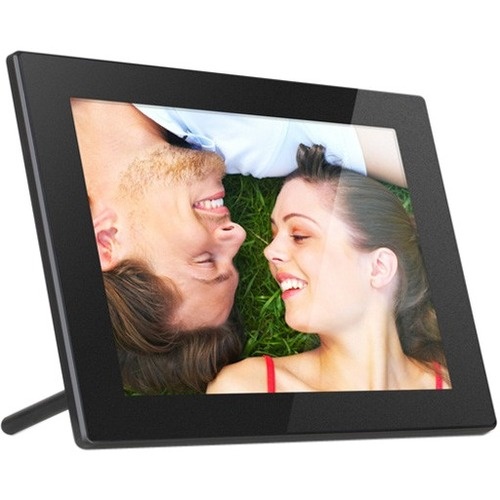
Aluratek AWS10F Digital Frame AWS10F
10" Touchscreen Display Your digital photos will be displayed clearer and vibrant on the IPS LCD panel. Multimedia Support In addition to photos, enjoy video, music and slideshow play with integrated stereo speakers. Wireless Photo Sharing Send photos using our app, Facebook Messenger, Twitter messages or even email! Built-in Memory Transfer and store files easily from your personal computer to the frame's 16GB built-in memory. SD Card / USB Support Simply insert an SD/SDHC card or USB flash drive to instantly view your photos. Easy To Use Fast and easy navigation through the touchscreen menus with no setup or software to install. Clock, Calendar, Weather Display the time and day and check what to wear so you are always prepared for the day. Digital Signage Solution Place the frame on a counter or mount on a wall to enhance your message to your customers. Remember, everything you buy at Lotsofstuff.ca is brand new shipped directly from our Canadian warehouses with full manufacturer's warranty. Huge selection, amazing prices and fast shipping. Order your Aluratek AWS10F Digital Frame today! General Information Manufacturer Aluratek, Inc Manufacturer Part Number AWS10F Manufacturer Website Address http://www.aluratek.com Brand Name Aluratek Product Model AWS10F Product Name AWS10F Digital Frame Product Type Digital Frame Technical Information Connectivity Technology Wireless Features In-plane Switching (IPS) Technology Slideshow Clock Calendar Weather Forecast Alarm Auto On/Off Timer Security Slot Programmable Timer Aspect Ratio 16:9 Built-in Devices Speaker Image Image Formats JPEG Audio Audio Formats MP3 WMA Display & Graphics Screen Size 10" Screen Type LCD Screen Resolution 1280 x 800 Touchscreen Yes Screen Mode WXGA Memory Built-in Memory 16 GB Memory Card Supported SD SDHC SDXC Network & Communication Wireless LAN Yes Interfaces/Ports USB Yes Physical Characteristics Product Color Black Form Factor Wall Mountable Height 7.38" (187.45 mm) Width 10.80" (274.32 mm) Depth 0.75" (19.05 mm) Miscellaneous Package Contents AWS10F Digital Frame Power Adapter Instructional Manual Registration Card Platform Supported PC Mac Android Apple iOS Windows Warranty Limited Warranty 2 Year UPC 812658014281
Brand: Aluratek
Category: Electronics > Video